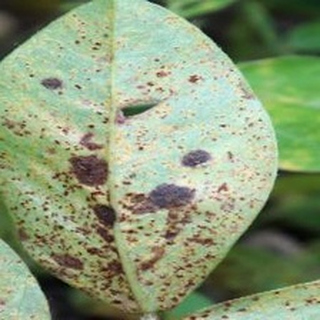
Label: groundnut_rust